Mexican–American War campaigns

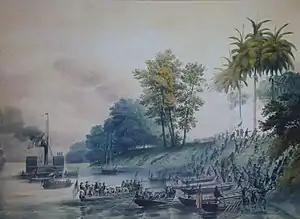
Second Battle of Tabasco

On June 13, 1847, Commodore Perry assembled the Mosquito Fleet and began moving towards the Grijalva River, towing 47 boats that carried a landing force of 1,173. On June 15, 12 miles (19 km) below San Juan Bautista, the fleet ran through an ambush with little difficulty. Again at an "S" curve in the river known as the "Devil's Bend", Perry encountered Mexican fire from a river fortification known as the Colmena redoubt, but the fleet's heavy naval guns quickly dispersed the Mexican force.